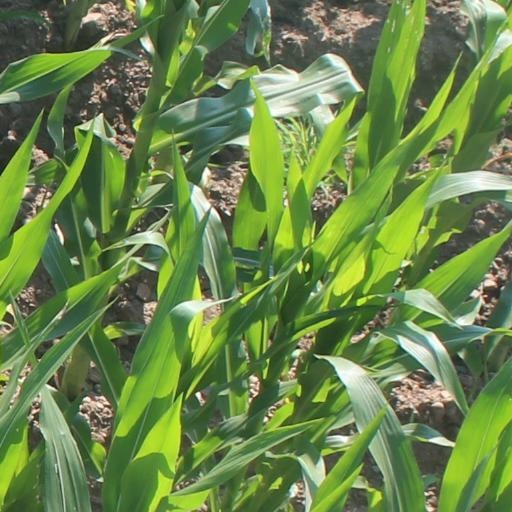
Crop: maize; corn